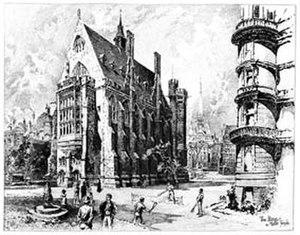
Emery Molyneux, mort en juin 1598, était un fabricant de globes, d'instruments mathématiques et d'armes de l'époque élisabéthaine. Ses globes terrestres et célestes, présentés pour la première fois en 1592, furent à la fois les premiers créés en Angleterre et les premiers fabriqués par un Anglais.